Ivan Snegiryov

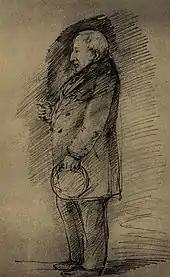
Portrait by Nikolai Avenirovich Martynov

Ivan Mikhailovich Snegiryov (1793, Moscow – 1868, Saint Petersburg) was one of the first Russian ethnographers. He published detailed descriptions of almost every church and monastery in Moscow.